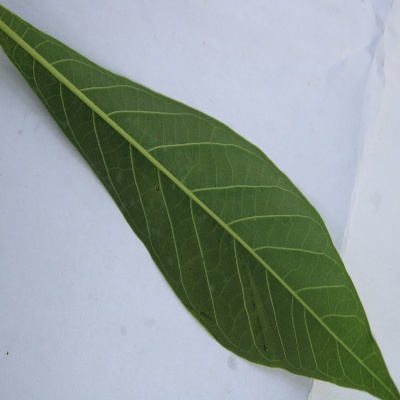
Crop: Cassava
Condition: healthy